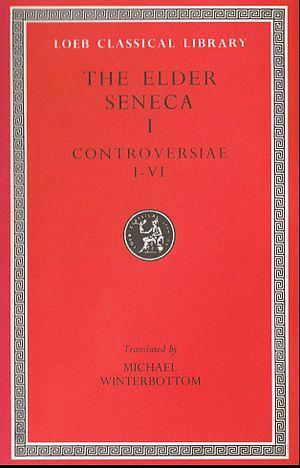
La collection de classiques grecs et latins intitulée Loeb Classical Library a été fondée en 1911 par le banquier américain James Loeb et les éditions Heinemann. Le propos de cette entreprise était de mettre à disposition du public anglophone une édition bilingue tant par le format réduit des ouvrages, que par un prix modique : jusque-là, les classiques étaient en effet publiés, à de rares exceptions près, soit en anglais en coûteuse édition in-quarto, soit uniquement dans la langue d'origine.